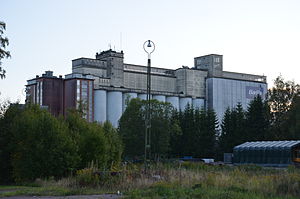
Wasabröd
Wasabröds fabrik i Filipstad, Sverige
Wasabröd AB er en svensk fødevarevirksomhed. Siden 1999 har virksomheden været ejet af den italienske fødevarevirksomhed Barilla. Virksomheden er verdens største producent af knækbrød.